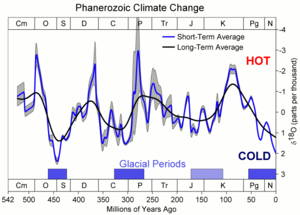
Le paradoxe du jeune Soleil faible désigne la contradiction apparente entre l'observation d'eau liquide tôt dans l'histoire de la Terre et les estimations astrophysiques suggérant que le Soleil ne brillait, au début de la création du Système solaire, qu'à 70 % de son intensité actuelle, n'augmentant que d'environ 7 % par milliard d'années. Le problème a été soulevé par les astronomes Carl Sagan et George Mullen en 1972. Pour résoudre ce paradoxe, il est habituellement invoqué un réchauffement par effet de serre, des influences astrophysiques ou une combinaison des deux.
L'histoire du climat avant 1850, jusqu'à la révolution industrielle et le début du réchauffement climatique, est marquée par une alternance de phases de réchauffement et de glaciation ponctuant les changements climatiques successifs.